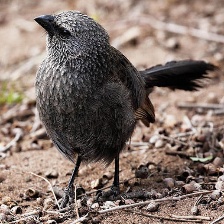
Species: APOSTLEBIRD
Scientific name: STRUTHIDEA CINEREA